History of Georgia Bulldogs football

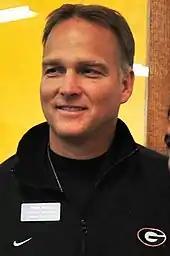
Mark Richt

Mark Richt joined the Bulldogs in 2001 after serving as the offensive coordinator of the Florida State Seminoles under Bobby Bowden. During Richt's tenure, Georgia won two SEC championships – 2002 and 2005 – and 6 of their 7 SEC East Division Championships – 2002, 2003, 2005, 2007, 2011, and 2012. (Out of those years Georgia represented the East in the SEC Championship Game in all but 2007.) Including bowl games, Richt's record, as of January 14, 2014, was 126–45 for a (.737 winning percentage) and 72–32 (.692) in the SEC. His bowl record through 2014 was 8–5. On October 8, 2011, Richt won his 100th career game as UGA's coach against Tennessee at Neyland Stadium 20–12.